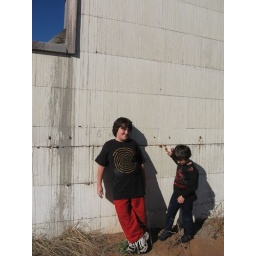
The Boys check out the partially constructed Styrofoam house someone was building in a field near their Grandpa's place.